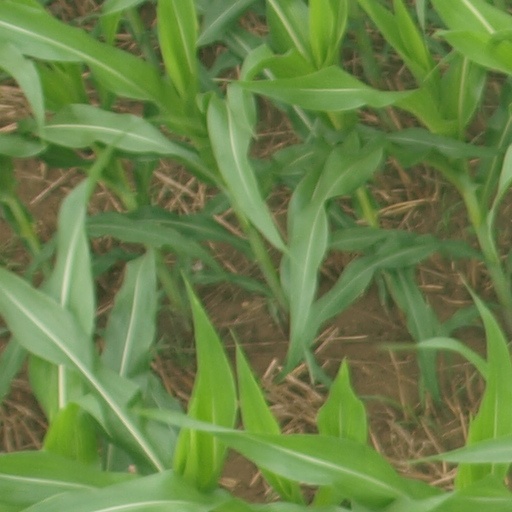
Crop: maize; corn